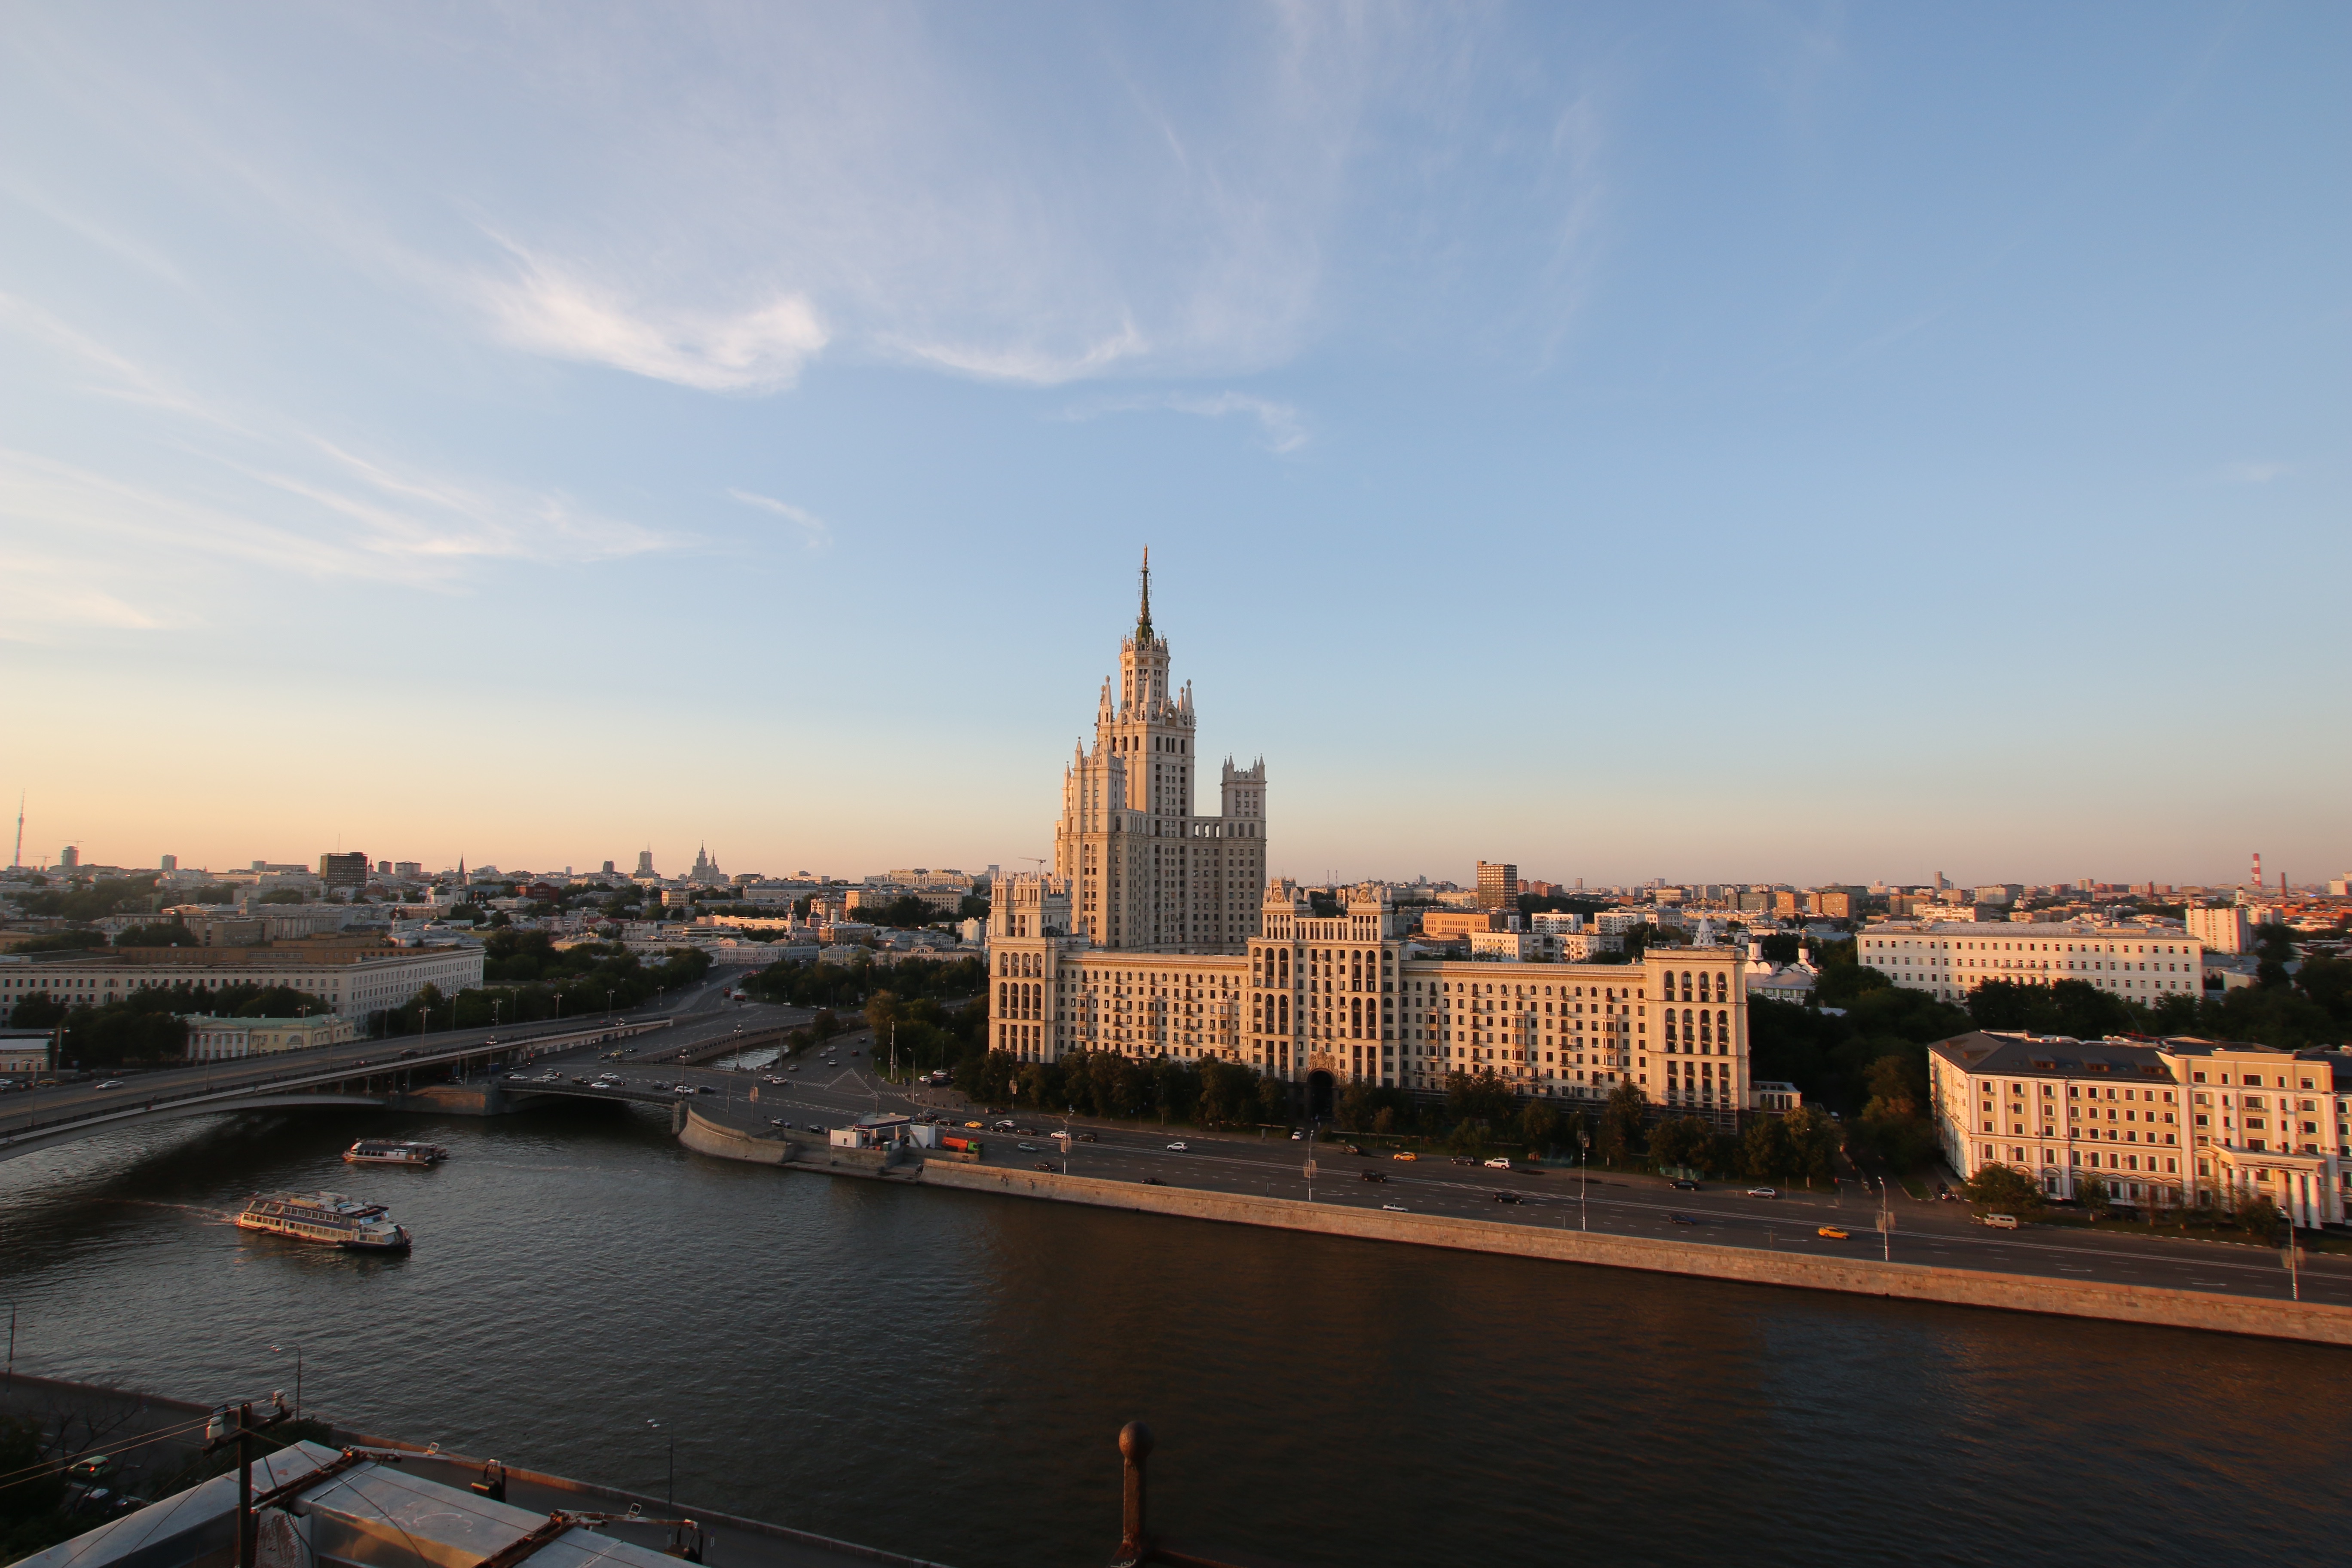
sea, horizon, sunset, skyline, morning, dawn, city, skyscraper, river, cityscape, panorama, downtown, dusk, evening, reflection, landmark, harbor, waterway, urban area, human settlement